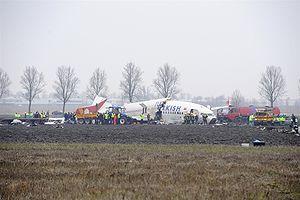
Le vol Turkish Airlines 1951 était un vol de passagers reliant l'aéroport Atatürk d'Istanbul en Turquie à l'aéroport d'Amsterdam-Schiphol aux Pays-Bas. Le Boeing 737-800 exploitant le vol s'est écrasé avant son atterrissage à l'aéroport d'Amsterdam Schiphol, le 25 février 2009, entraînant la mort de neuf passagers et membres d'équipage, dont les trois pilotes. L'avion s'est écrasé dans un champ à environ 1,5 kilomètre au nord de la piste de Polderbaan, avant de traverser l'autoroute A9, à 9 h 26 UTC. L'avion s'est brisé en trois morceaux à l'impact mais l'épave n'a pas pris feu.